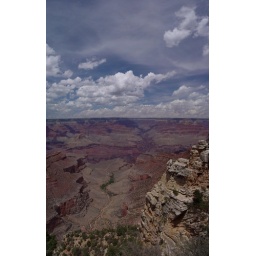
clouds over the grand canyon south rim lodge 001